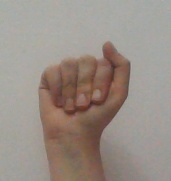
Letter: saad